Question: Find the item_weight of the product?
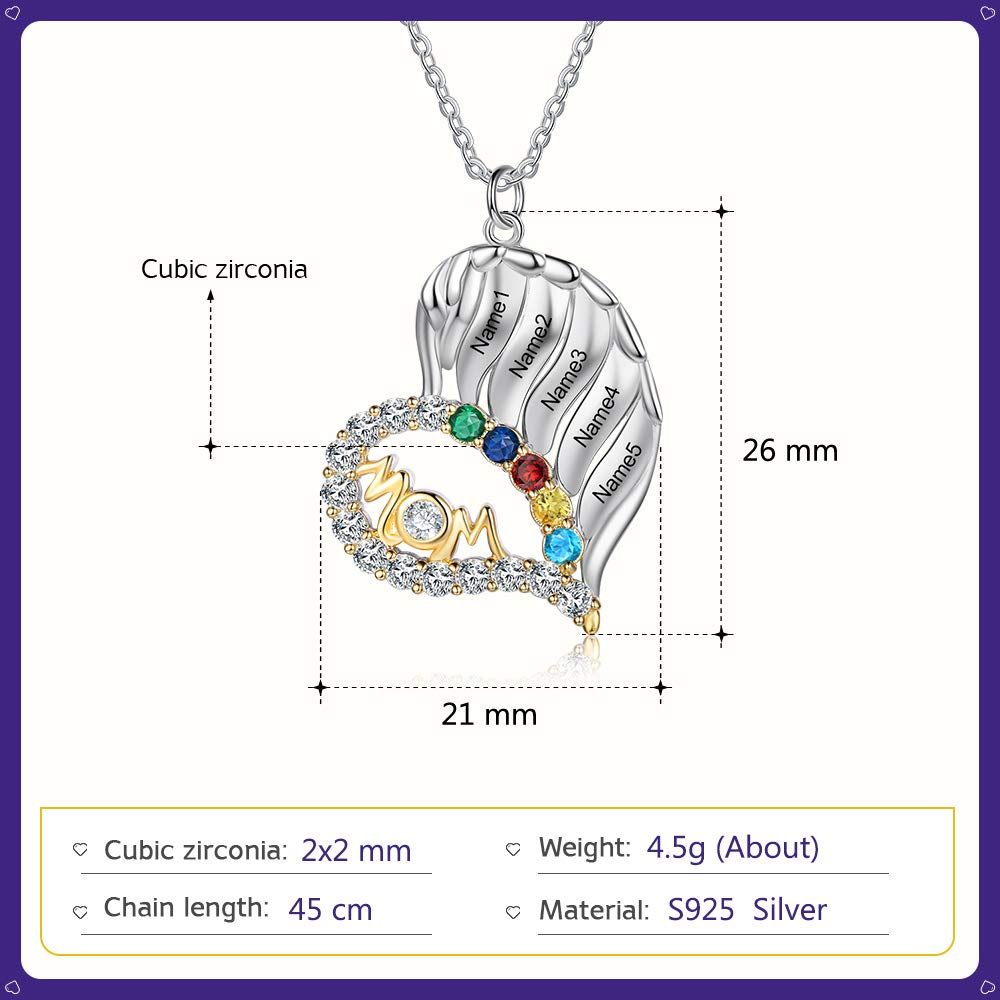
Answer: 4.5 gram